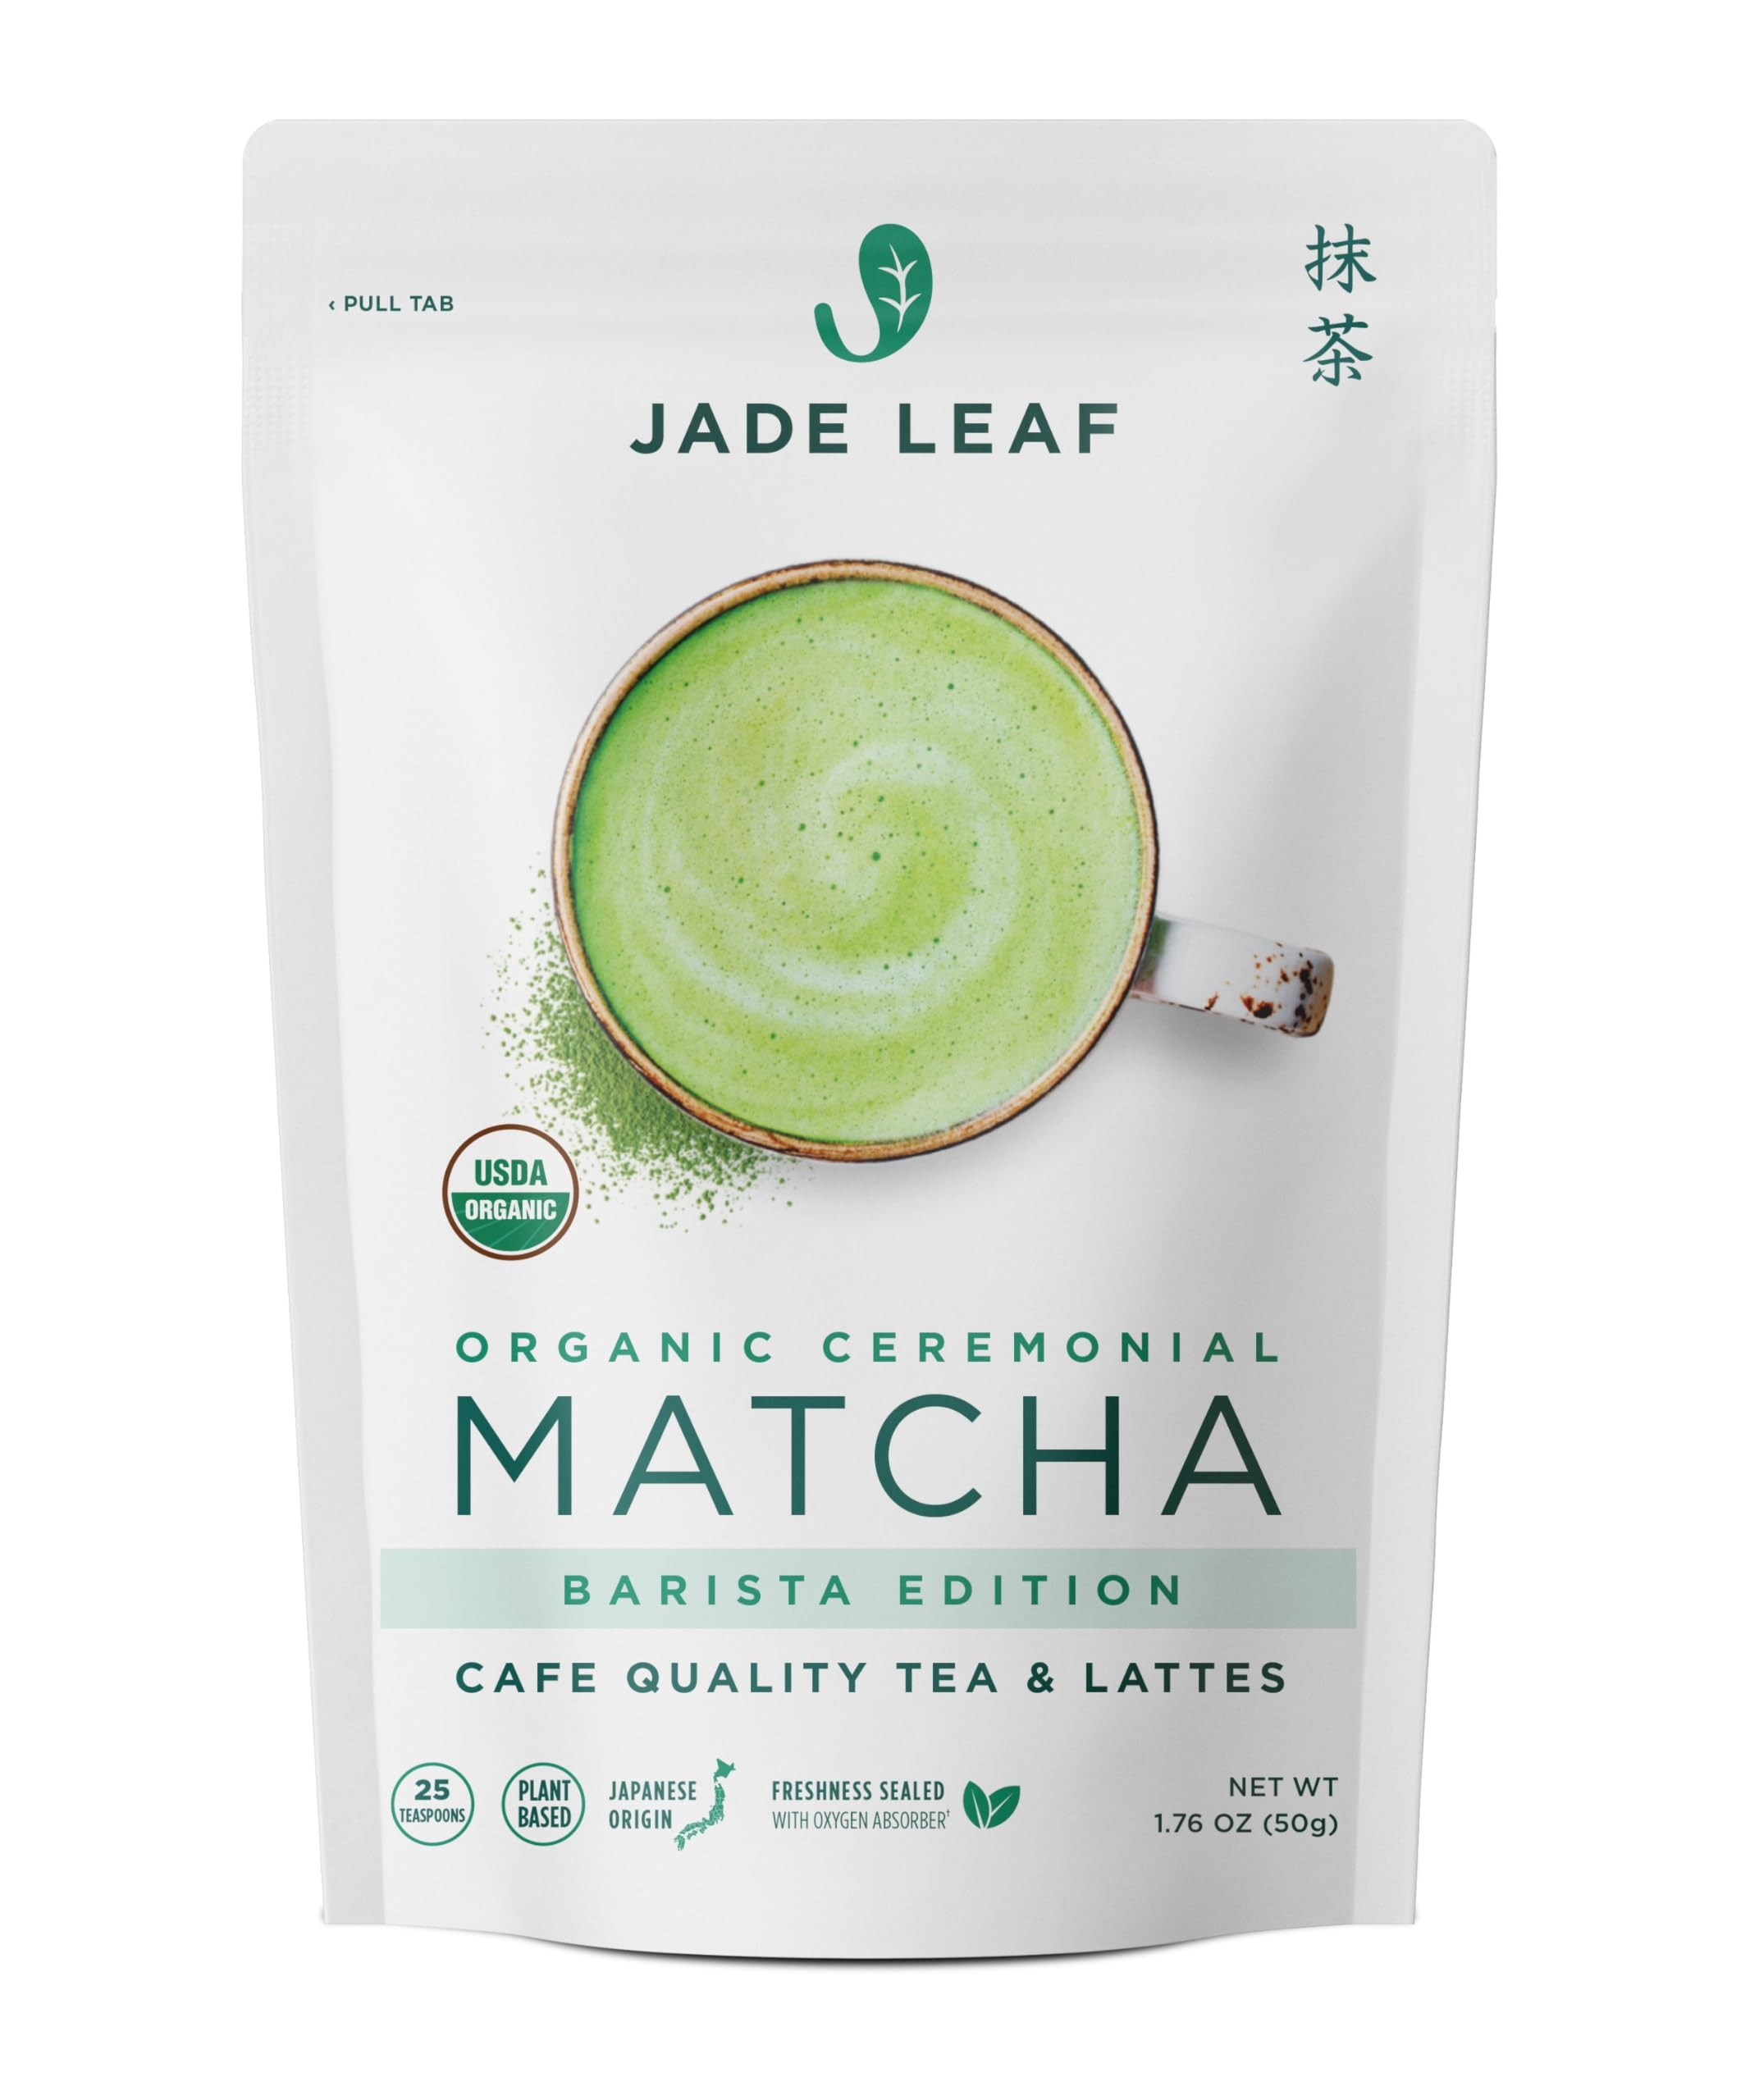
Item Name: Jade Leaf Matcha Organic Ceremonial Grade Green Tea Powder - Barista Edition For Cafe Quality Tea & Lattes - Authentic Japanese Origin (1.76 Ounce Resealable Pouch)
Bullet Point 1: ORGANIC CERMONIAL JAPANESE MATCHA: Flavorful first harvest tea leaves are hand-picked for our Barista Edition, a ceremonial grade matcha crafted for premium cafe-quality tea and lattes. Enjoy more of our ceremonial grade matcha powder with our convenient 1.76 oz / 30g resealable pouch. Perfect for daily matcha lovers, enthusiasts, and those new to the ritual. Indulge in this exceptional blend, which offers exceptionally smooth with mild nuttiness & umami notes
Bullet Point 2: FRESH AUTHENTIC MATCHA: Sourced directly from the pristine tea fields of Uji and Kagoshima, Japan, where less than 1% of tea fields in Japan are certified organic. Our matcha is stone-ground to perfection, preserving its vibrant green color and rich flavor.
Bullet Point 3: BENEFITS: Our matcha green tea powder contains antioxidants which have been shown to promote overall health & wellbeing and has naturally occurring caffeine and L-theanine, believed to provide jitter-free energy without the crash.
Bullet Point 4: CERTIFICATIONS: USDA Organic, 100% Japanese Matcha, Farm-Direct, Vegan, Gluten-Free, Dairy-Free, Keto Friendly
Bullet Point 5: FLAVOR PROFILE: Exceptionally smooth with mild nuttiness and umami notes, and with 30-40mg of caffeine per serving, it's less caffeine than an 8-ounce cup of coffee.
Bullet Point 6: HOW TO USE: Ideal for traditional tea ceremonies to make Usucha or Koicha, it can also be used in modern recipes such as lattes, smoothies, and baking, adding a unique flavor and nutritional boost. Start by making a matcha shot by whisking half to 1 teaspoon of matcha powder in a tea bowl with 2 ounces of warm water (just under boiling). Combine your matcha shot in a glass or cup with hot or cold water or your favorite milk to make a delicious matcha latte or drink!
Bullet Point 7: JADE LEAF MATCHA: Jade Leaf is proudly the #1 Matcha brand in the US*. We source our matcha directly from family-owned partner farms across the Uji and Kagoshima regions. Our tea masters fuse traditional and modern techniques to cultivate leaves brimming with flavor and nutrients, creating well rounded flavor blends, not found anywhere else.
Bullet Point 8: Matcha contains a class of antioxidants called Catechins, particularly epigallocatechin gallate (EGCG), believed to help prevent free radicals in the body.
Bullet Point 9: Matcha may offer a steadier and more sustainable source of energy compared to coffee, without the jitters or sudden crashes. This is due to the combination of naturally occurring L-theanine and caffeine in matcha powder, which has been shown to promote a calm and focused state while providing a consistent energy boost.
Product Description: Most commonly used for: lattes, iced matcha, blended drinks, and recipes. Flavorful first harvest tea leaves were chosen for our Barista Edition, a ceremonial grade matcha crafted for cafe quality tea and lattes. This grade is preferred by baristas and expert chefs alike. - 100% Matcha Green Tea Powder, Nothing Added (gluten free and vegan) - Authentic Japanese Matcha - Sourced directly from our partner farm in Uji, Japan - Create Amazing Matcha Recipes - our Barista Edition Cafe Grade matcha is preferred by restaurant chefs and cafes for lattes and gourmet recipes. Our signature line of matcha features a well-rounded taste profile from the fusion of the Uji (Kyoto) region's characteristically rich, deep flavor and the Kagoshima region's light, refreshing flavor.
Value: 1.76
Unit: Ounce

Price: 24.95